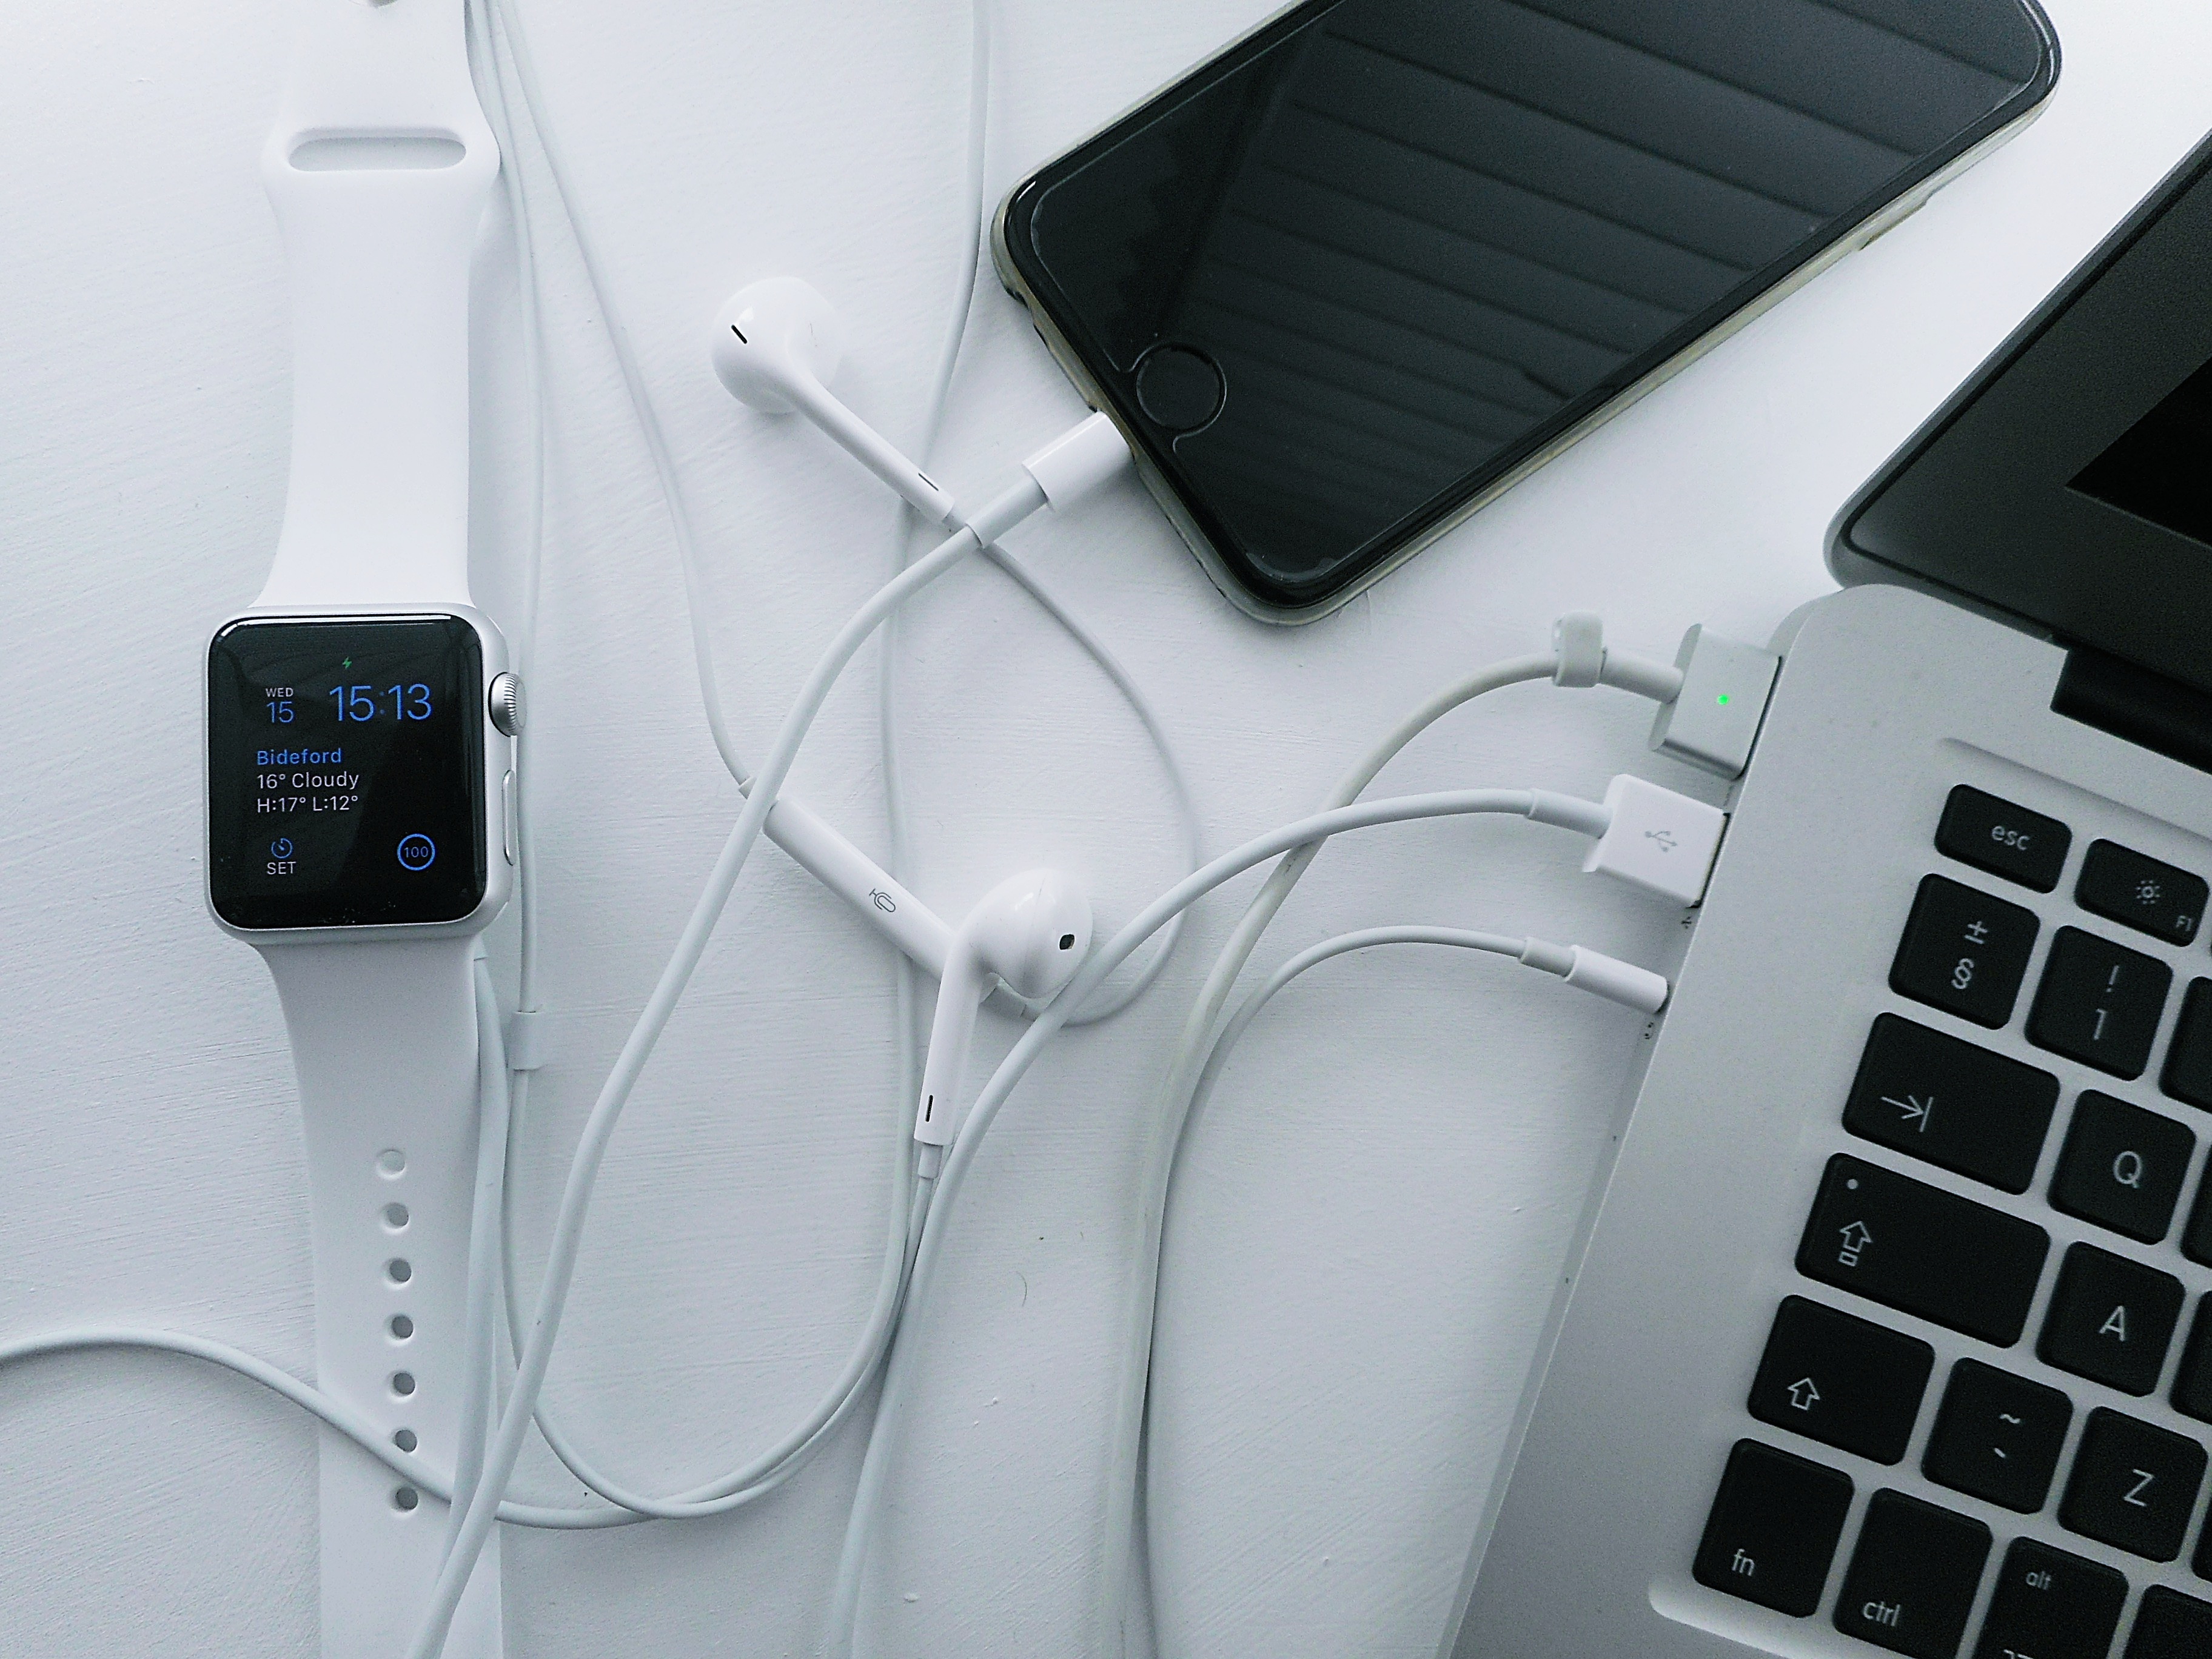
laptop, iphone, desk, computer, watch, technology, office, gadget, business, product, electronics, multimedia, digital marketing, web development